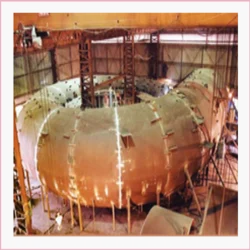
Label: HYDRO_POWER_GENERATION_EQUIPMENT